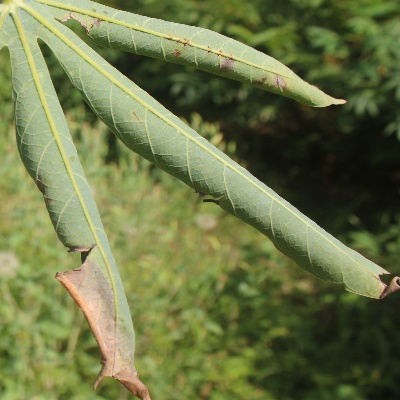
Crop: Cassava
Condition: bacterial blight